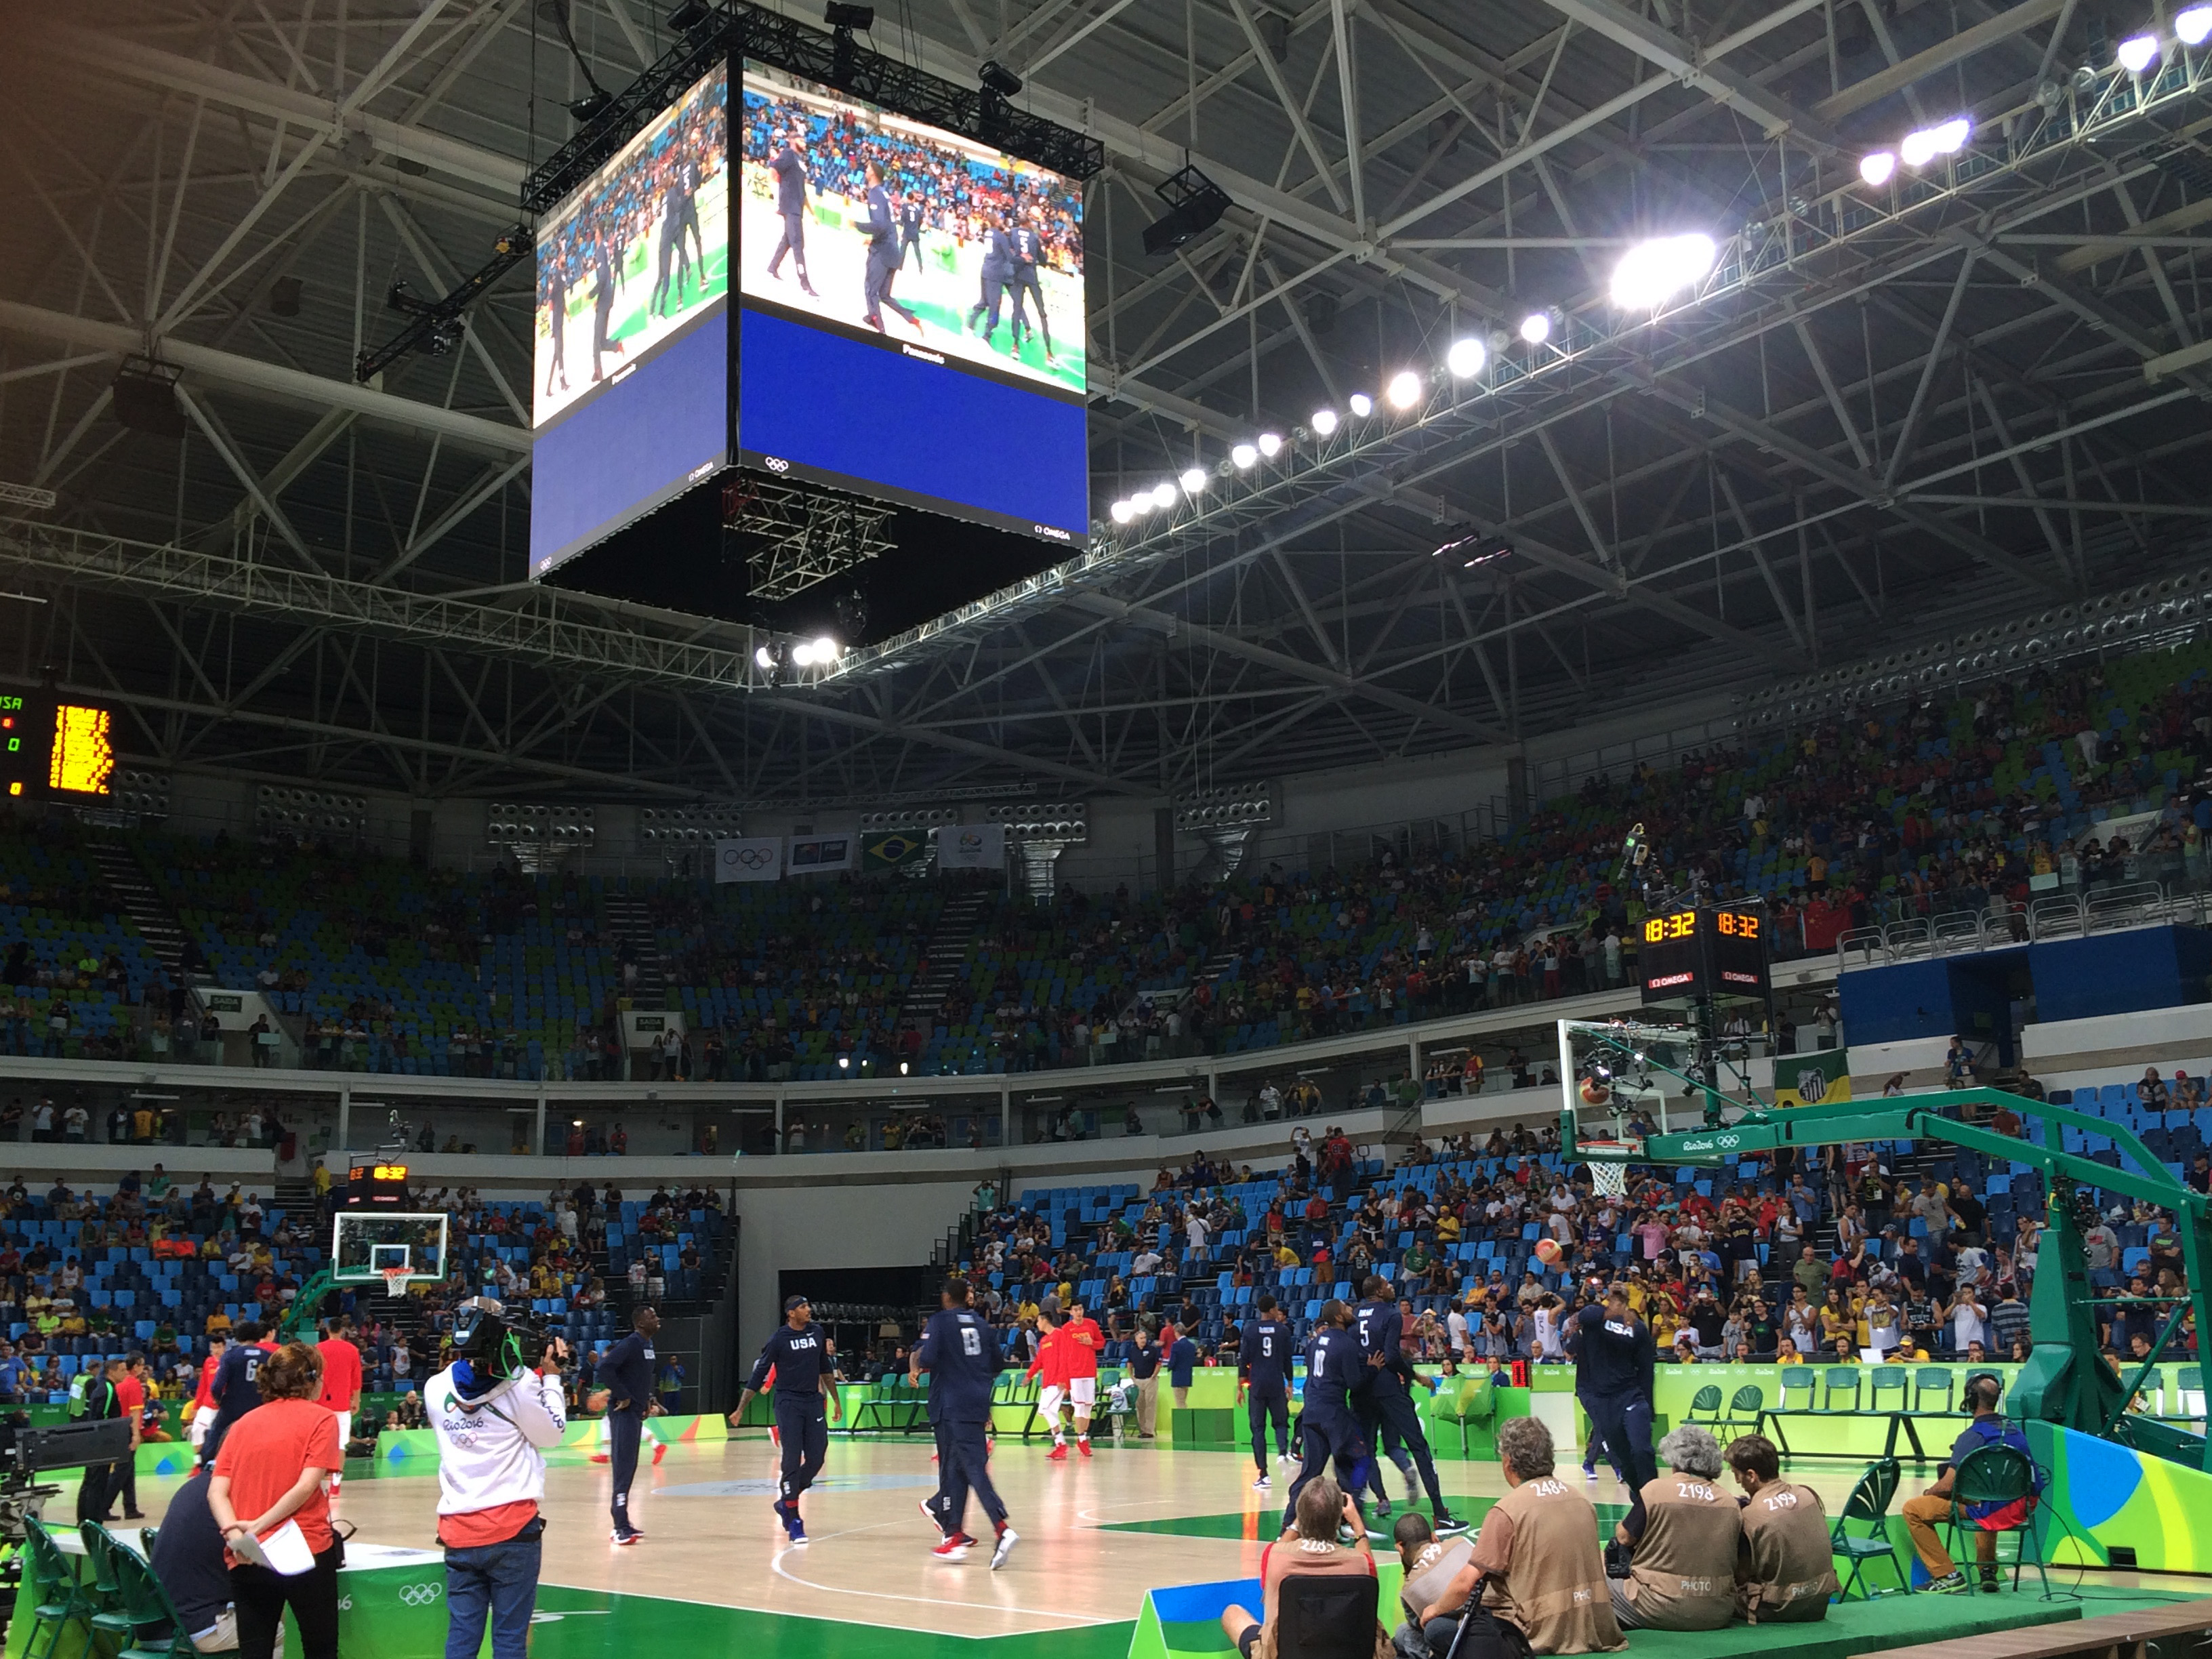
structure, warm, travel, green, basketball, park, usa, america, stadium, olympics, south, 2016, competition, arena, dream, de, team, sports, latin, rio, up, brasil, united, players, brazil, venue, nba, stadiums, janeiro, carioca, states, practice, carmelo, anthony, draymond, kevin, durant, klay, thompson, barra, sport venue, soccer specific stadium, basketball moves, slam dunk